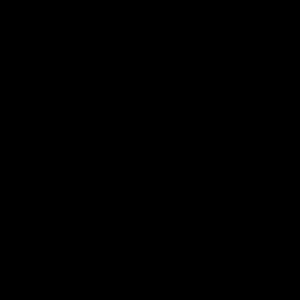
L’Indiana pi bill désigne communément, aux États-Unis, la proposition de loi nᵒ 246 qui faillit être adoptée en 1897 par l'Assemblée générale de l'Indiana. C'est l'une des tentatives les plus connues pour établir une vérité scientifique par un accord législatif. Il est parfois dit, par erreur, que cette loi devait définir le nombre pi avec une valeur erronée. Malgré son nom, le principal objectif de cette loi est un moyen d'obtenir la quadrature du cercle, plutôt que l'établissement de la valeur de pi. Malgré tout, le texte de loi révèle du contenu qui dicte différentes valeurs erronées de pi, telle 3,2. Bien que le problème de la quadrature du cercle fût supposé insoluble depuis l'Antiquité, de nombreuses personnes ont tenté de la résoudre ; cette impossibilité avait été rigoureusement prouvée par Ferdinand von Lindemann quelques années plus tôt, en 1882.